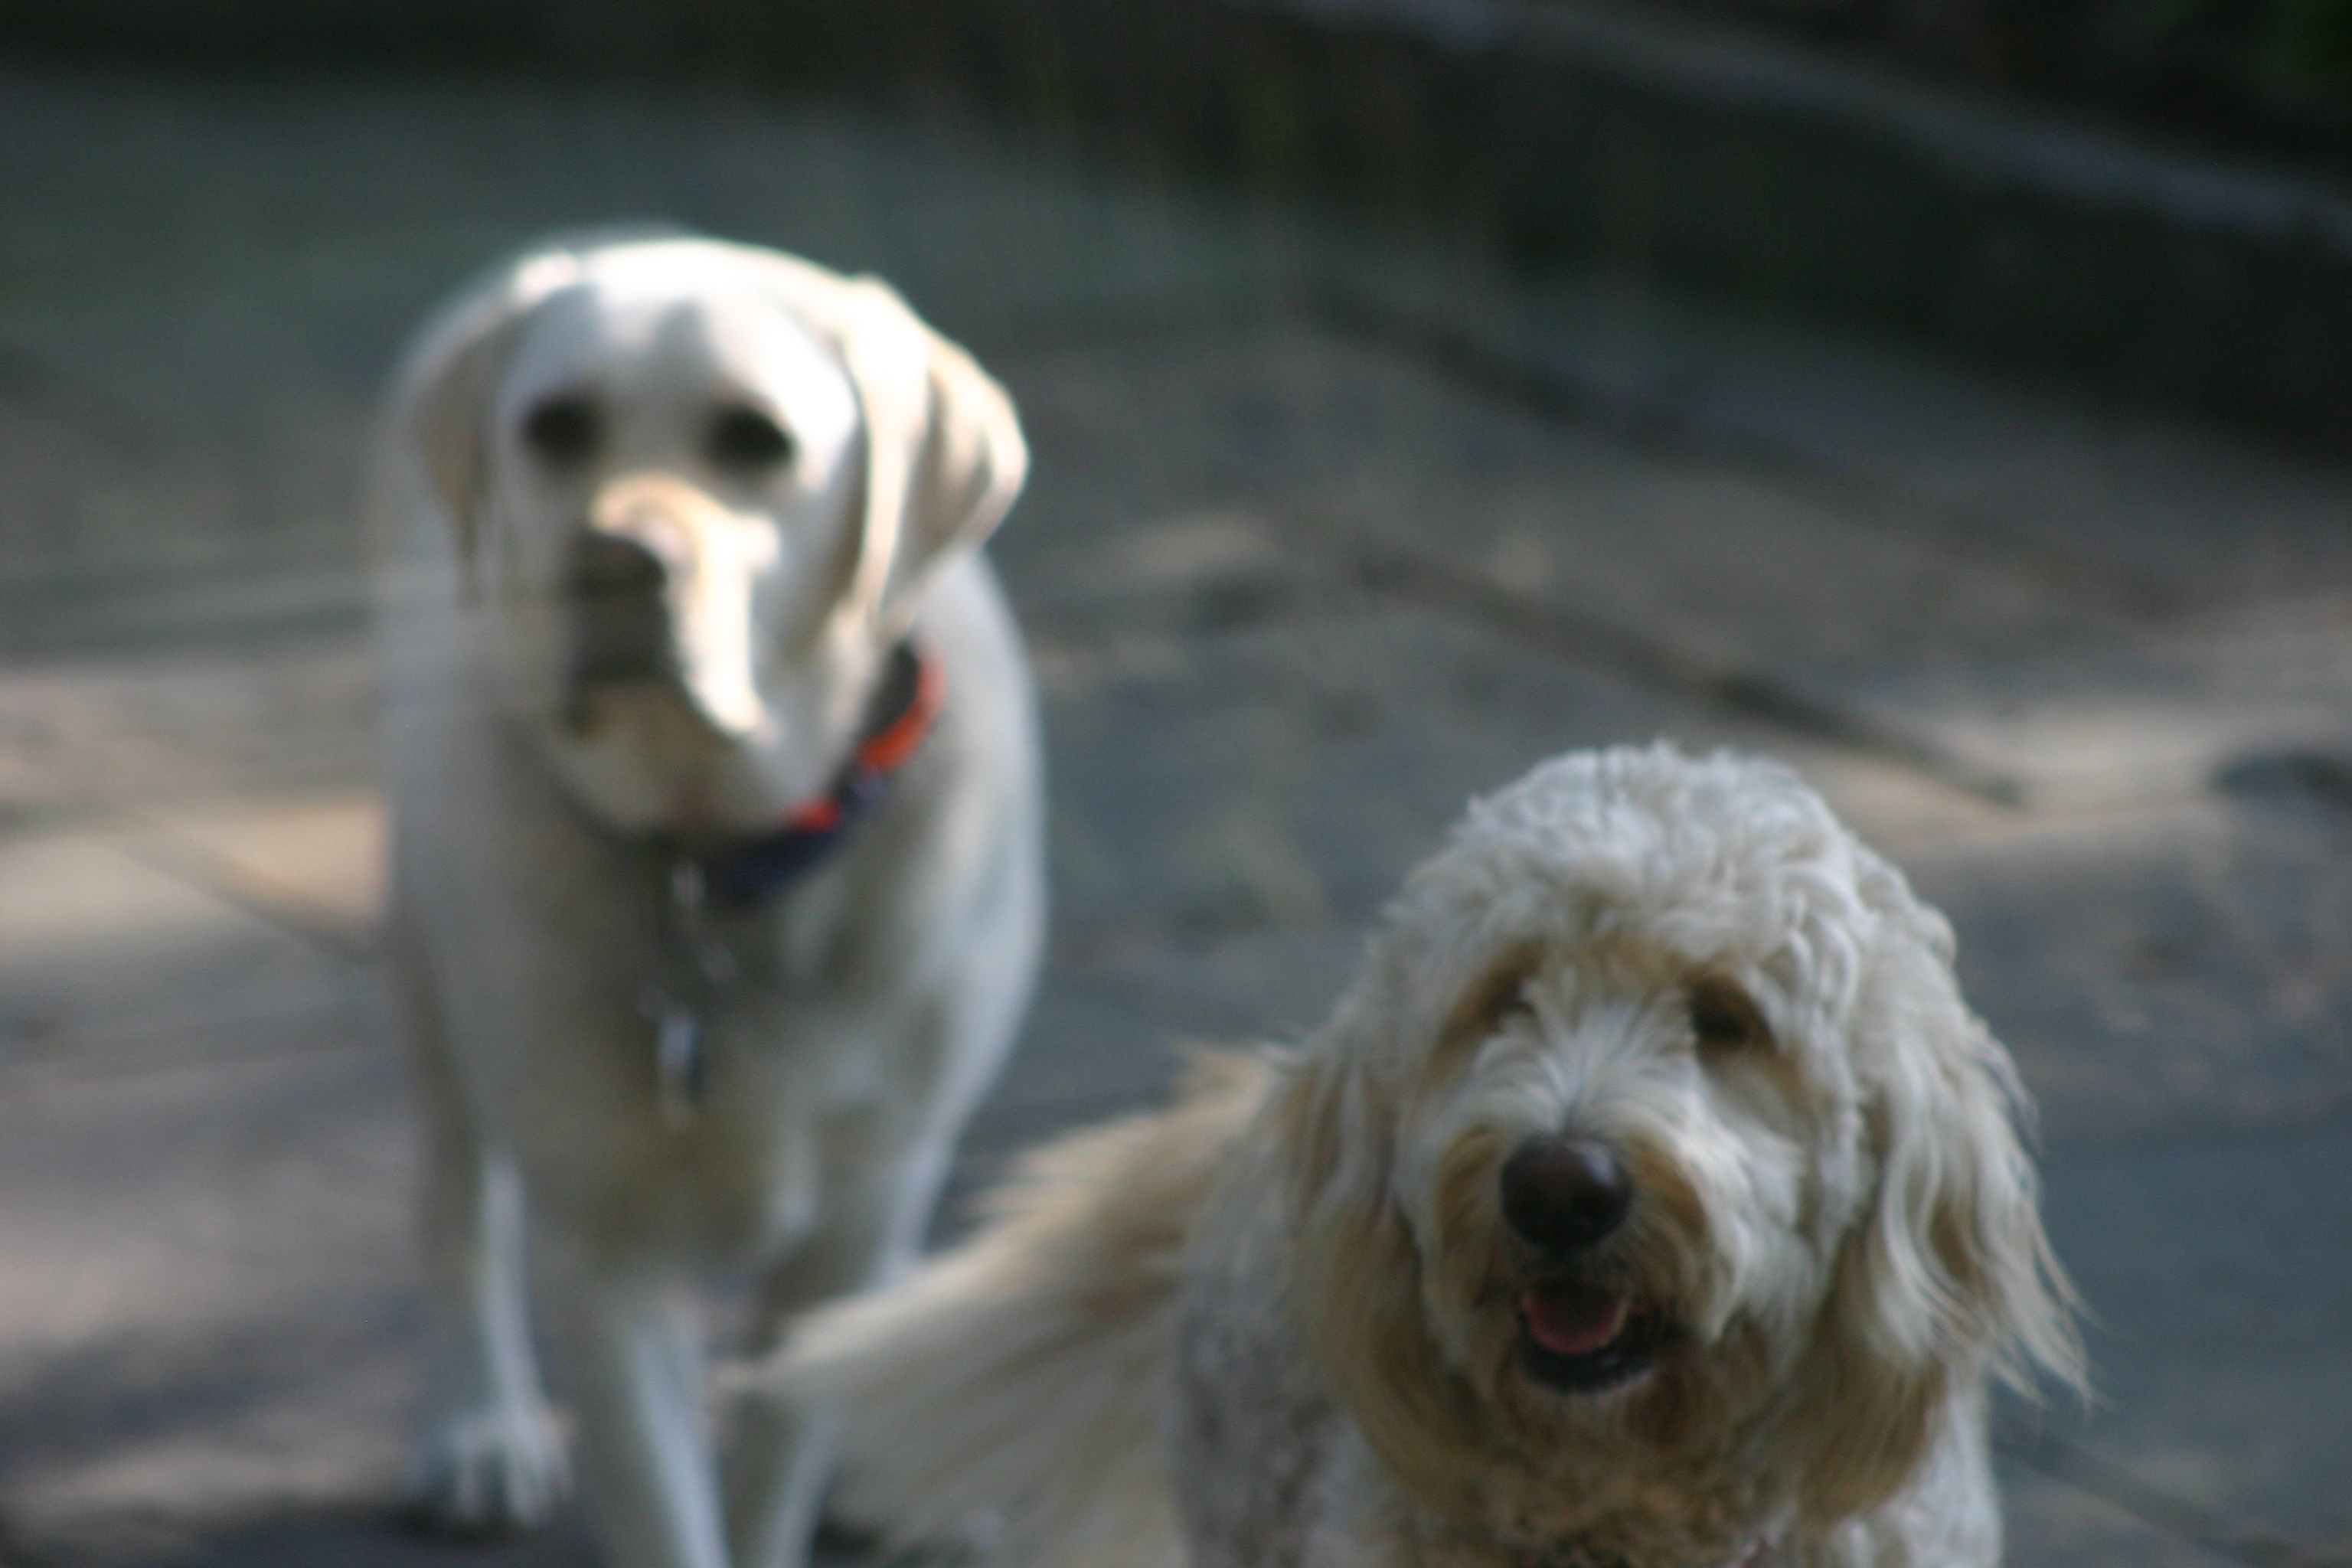
dog, mammal, vertebrate, dog breed, goldendoodle, dog like mammal, dog crossbreeds